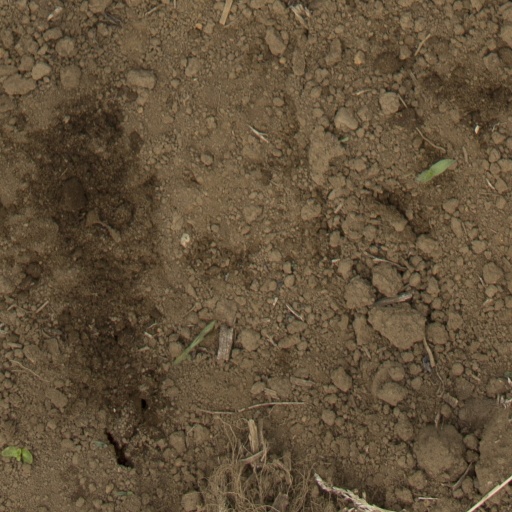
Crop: Jerusalem artichoke